Louis Bonaparte

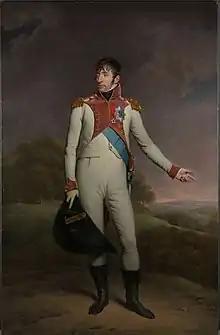
Portrait by Charles Howard Hodges, 1809

Louis Bonaparte (born Luigi Buonaparte; 2 September 1778 – 25 July 1846) was a younger brother of Napoleon I, Emperor of the French. He was a monarch in his own right from 1806 to 1810, ruling over the Kingdom of Holland (a French client state roughly corresponding to the modern-day Netherlands). In that capacity, he was known as Louis I (Dutch: Lodewijk I ).